Girls Aloud

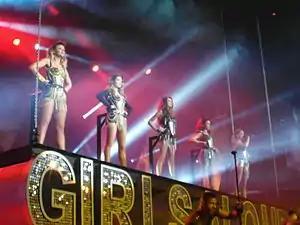
Girls Aloud performing during the in March 2013

Following their first tour, Girls Aloud began work on their third studio album, "Chemistry". The album peaked on the UK Albums Charts at number eleven and received platinum certification. The first single from the album, "Long Hot Summer" was released in August 2005. The single ended Girls Aloud's run of top five singles when it charted at number seven. The follow-up single from the album, "Biology" was released in November 2005. The song was critically acclaimed; Peter Cashmore of "The Guardian" labeled it "the best pop single of the last decade". The release was followed by a cover of Dee C. Lee's "See the Day", released in the Christmas week of 2005., following this they presented one-off TV Special, Christmas Mania, on ITV, where they sang songs taken from their Christmas album. Girls Aloud won the Heart Award for the single at the O Silver Clef Lunch. The group travelled to Australia and New Zealand in February 2006 to release "Biology" and "Chemistry". Despite, a one-week promotional tour, "Biology" peaked at number twenty-six on the ARIA Singles Chart, failing to break the group in the Australian market. "Whole Lotta History", the fourth and final single to be taken from "Chemistry", was released in March 2006 and charted at number six.